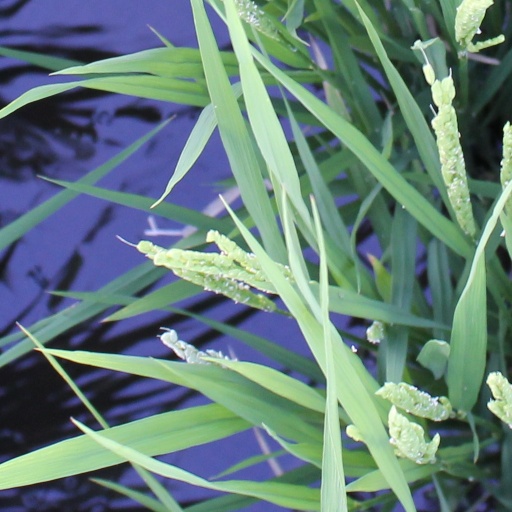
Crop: rice